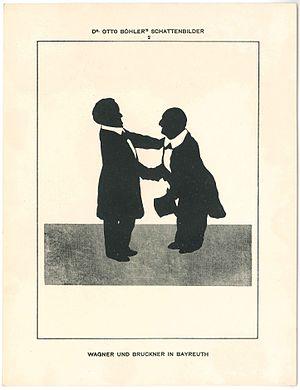
Otto Böhler est un artiste autrichien spécialisé dans les portraits en silhouette de nombreux grands chefs d'orchestre, compositeurs et pianistes de son temps.